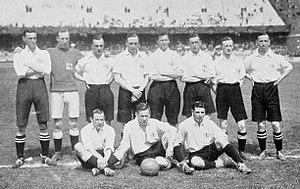
Ronald Gilchrist Brebner dit Ron Brebner est un footballeur anglais des années 1900 et 1910 et double champion olympique.
Arthur Egerton Knight, est un joueur de football international anglais, qui évoluait au poste de défenseur.
Les Jeux olympiques de 1912, Jeux de la 5ᵉ olympiade de l'ère moderne, se sont déroulés à Stockholm, en Suède du 29 juin au 22 juillet 1912. La capitale suédoise fut désignée ville hôte de ces Jeux lors de la 10ᵉ session du Comité international olympique à Berlin le 27 mai 1909, aucune autre ville n'était candidate.
Arthur Berry est un joueur de football international anglais, qui évoluait au poste d'attaquant, avant de devenir dirigeant de football.
L'équipe de Grande-Bretagne olympique de football est constituée par une sélection des meilleurs joueurs britanniques. Cette équipe a été réunie entre 1900 et 1972 puis en 2012 pour participer à des matchs amicaux et aux tournois de football des Jeux olympiques. La Grande-Bretagne est le nom utilisé par le Royaume-Uni aux Jeux olympiques.
Le tournoi de football des Jeux olympiques de 1912 à Stockholm s'est déroulé du 29 juin au 5 juillet 1912. C'est la quatrième fois que le football est au calendrier olympique, mais seulement la deuxième édition officielle après celle de 1908. Bien que le nombre de participants par rapport à la première compétition ait plus que doublé, les trois mêmes équipes sont médaillées et dans le même ordre que quatre ans auparavant. Tout comme la Football Association avait géré la compétition olympique de football 1908 à Londres, la fédération suédoise organise l'événement en 1912.
L'équipe d'Angleterre de football amateur était composée des meilleurs joueurs anglais ayant un statut amateur. Elle a été remplacée en 1979 par l'équipe d'Angleterre C, semi-professionnelle, et qui rassemble les meilleurs joueurs évoluant dans le Non-league football.